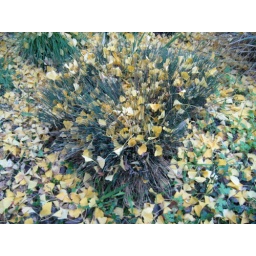
golden ginkgo in the grass